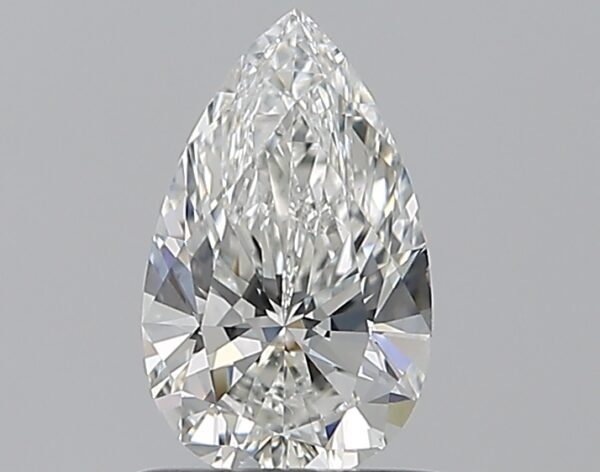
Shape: pear
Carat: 0.7
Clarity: VS1
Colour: F
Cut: EX
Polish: EX
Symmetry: VG
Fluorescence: ST
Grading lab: GIA
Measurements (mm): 8.13 x 4.93 x 3.01